Musée d'art moderne de Troyes

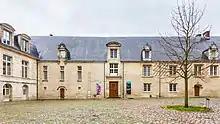
Entrance of the museum

The Musée d'art moderne de Troyes is one of the two main museums in the French city of Troyes – the other is the Musée des Beaux-Arts de Troyes. It is located in the city's former 16th- and 17th-century, episcopal palace. It was opened in 1982 by president François Mitterrand following Pierre and Denise Lévy's 1976 donation of several modern artworks to their home-town of Troyes. After being closed for several years for works, it opens again in 2023 for its Act I.